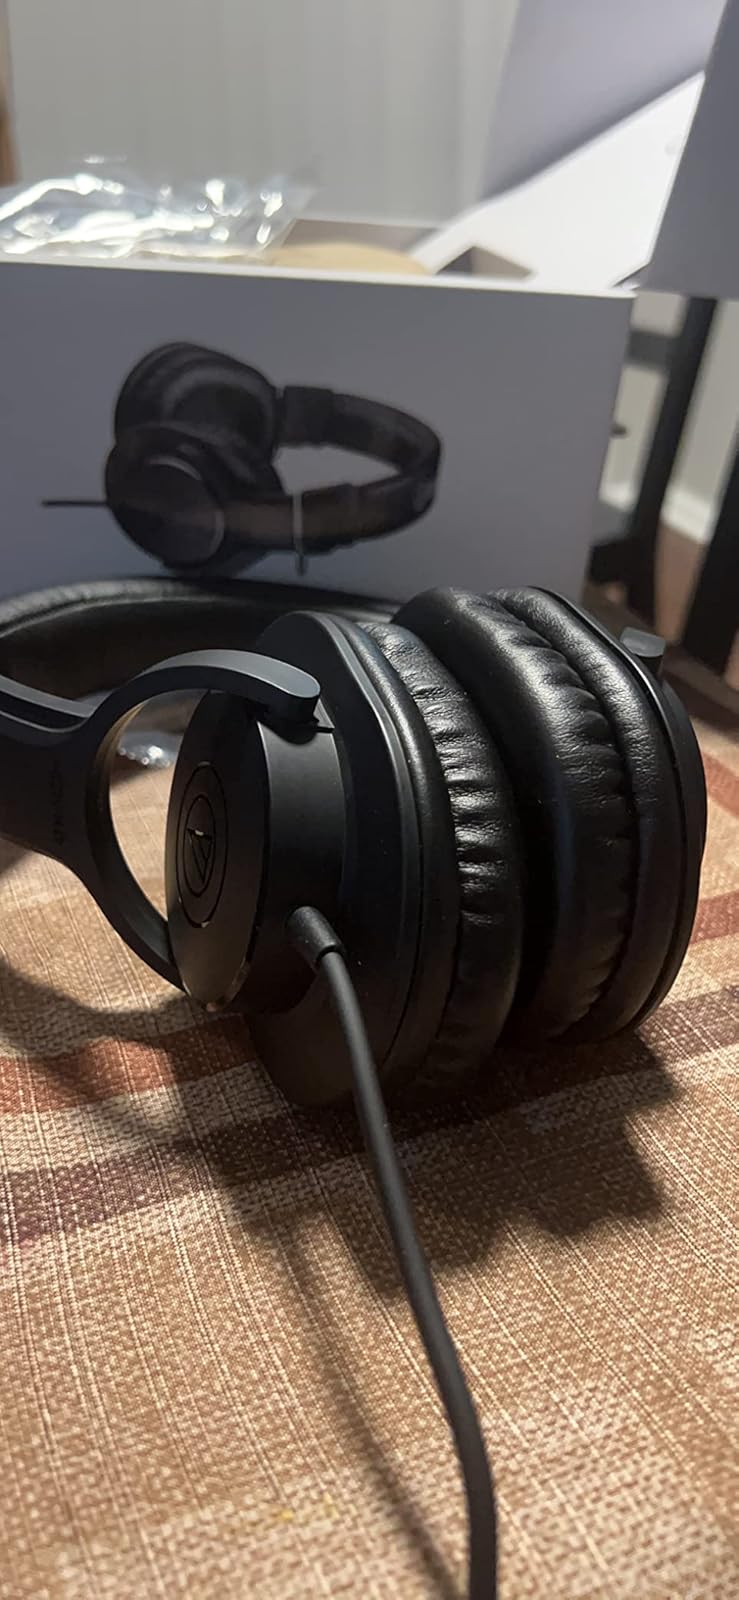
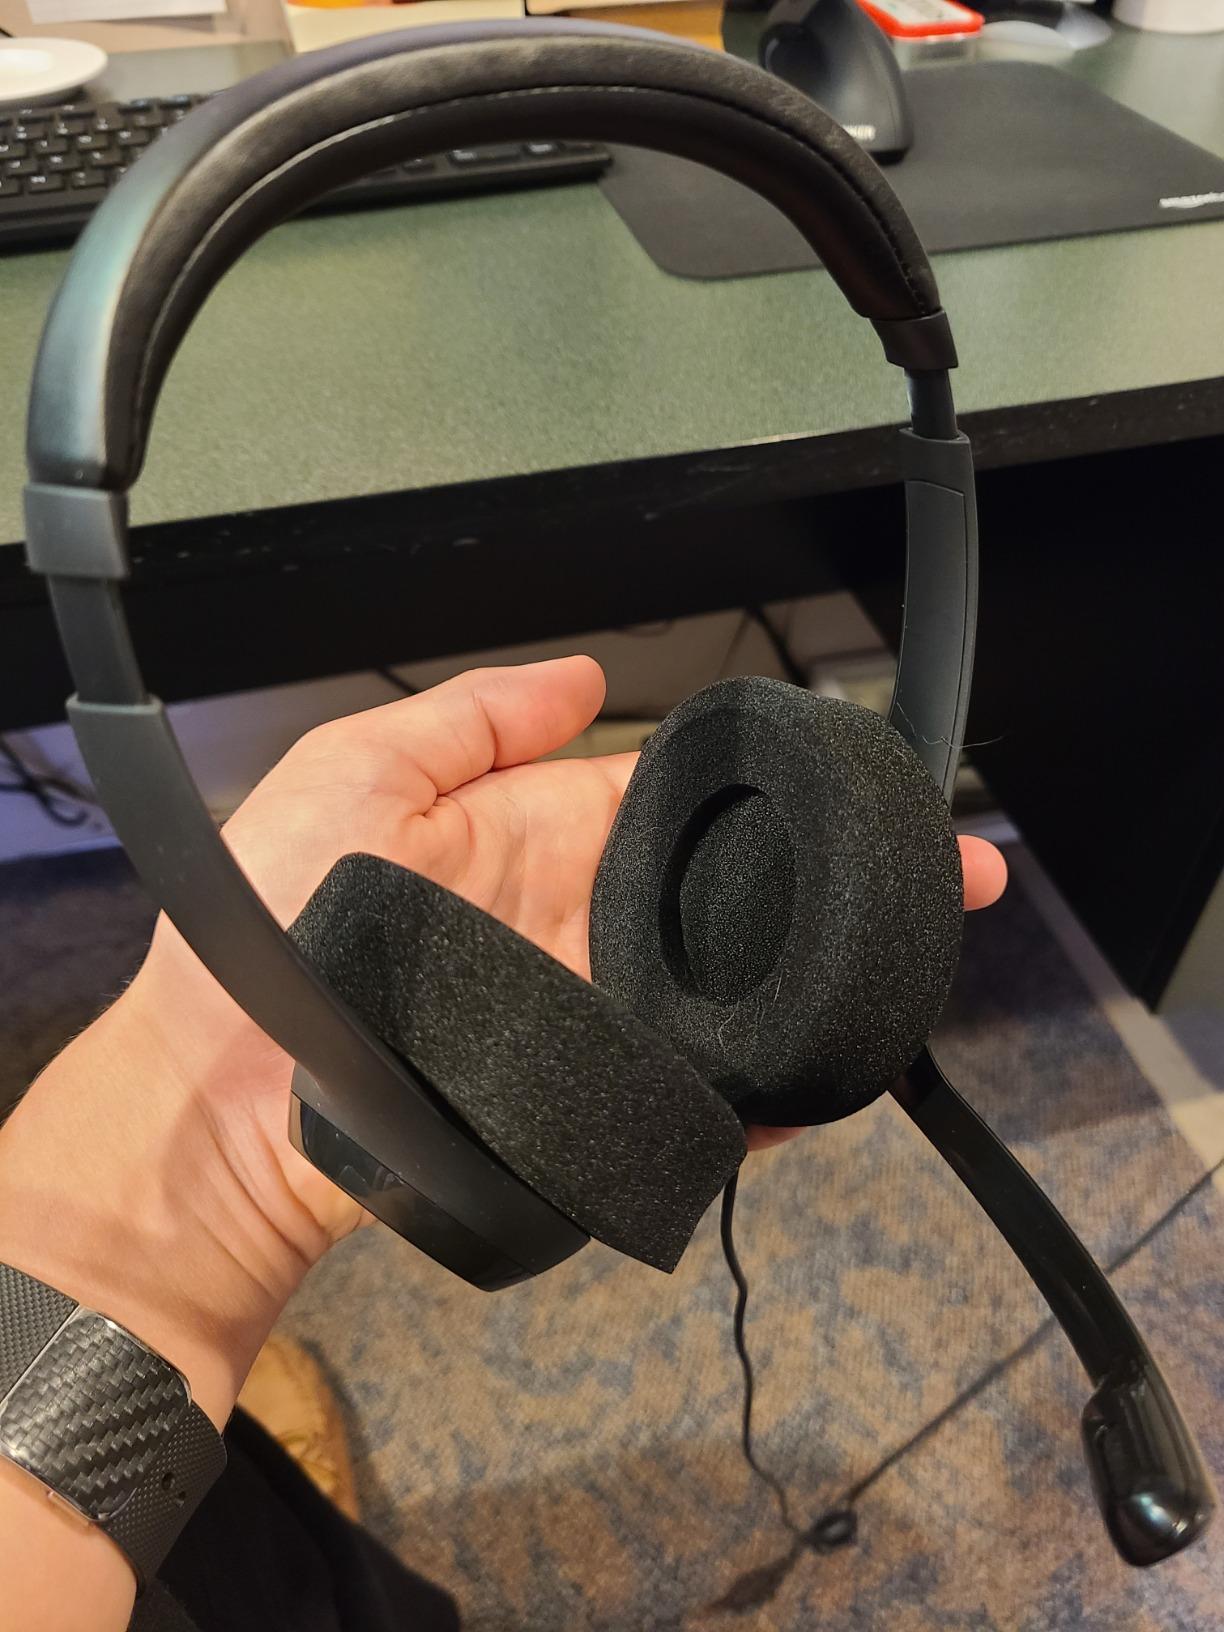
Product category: headphones
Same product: no